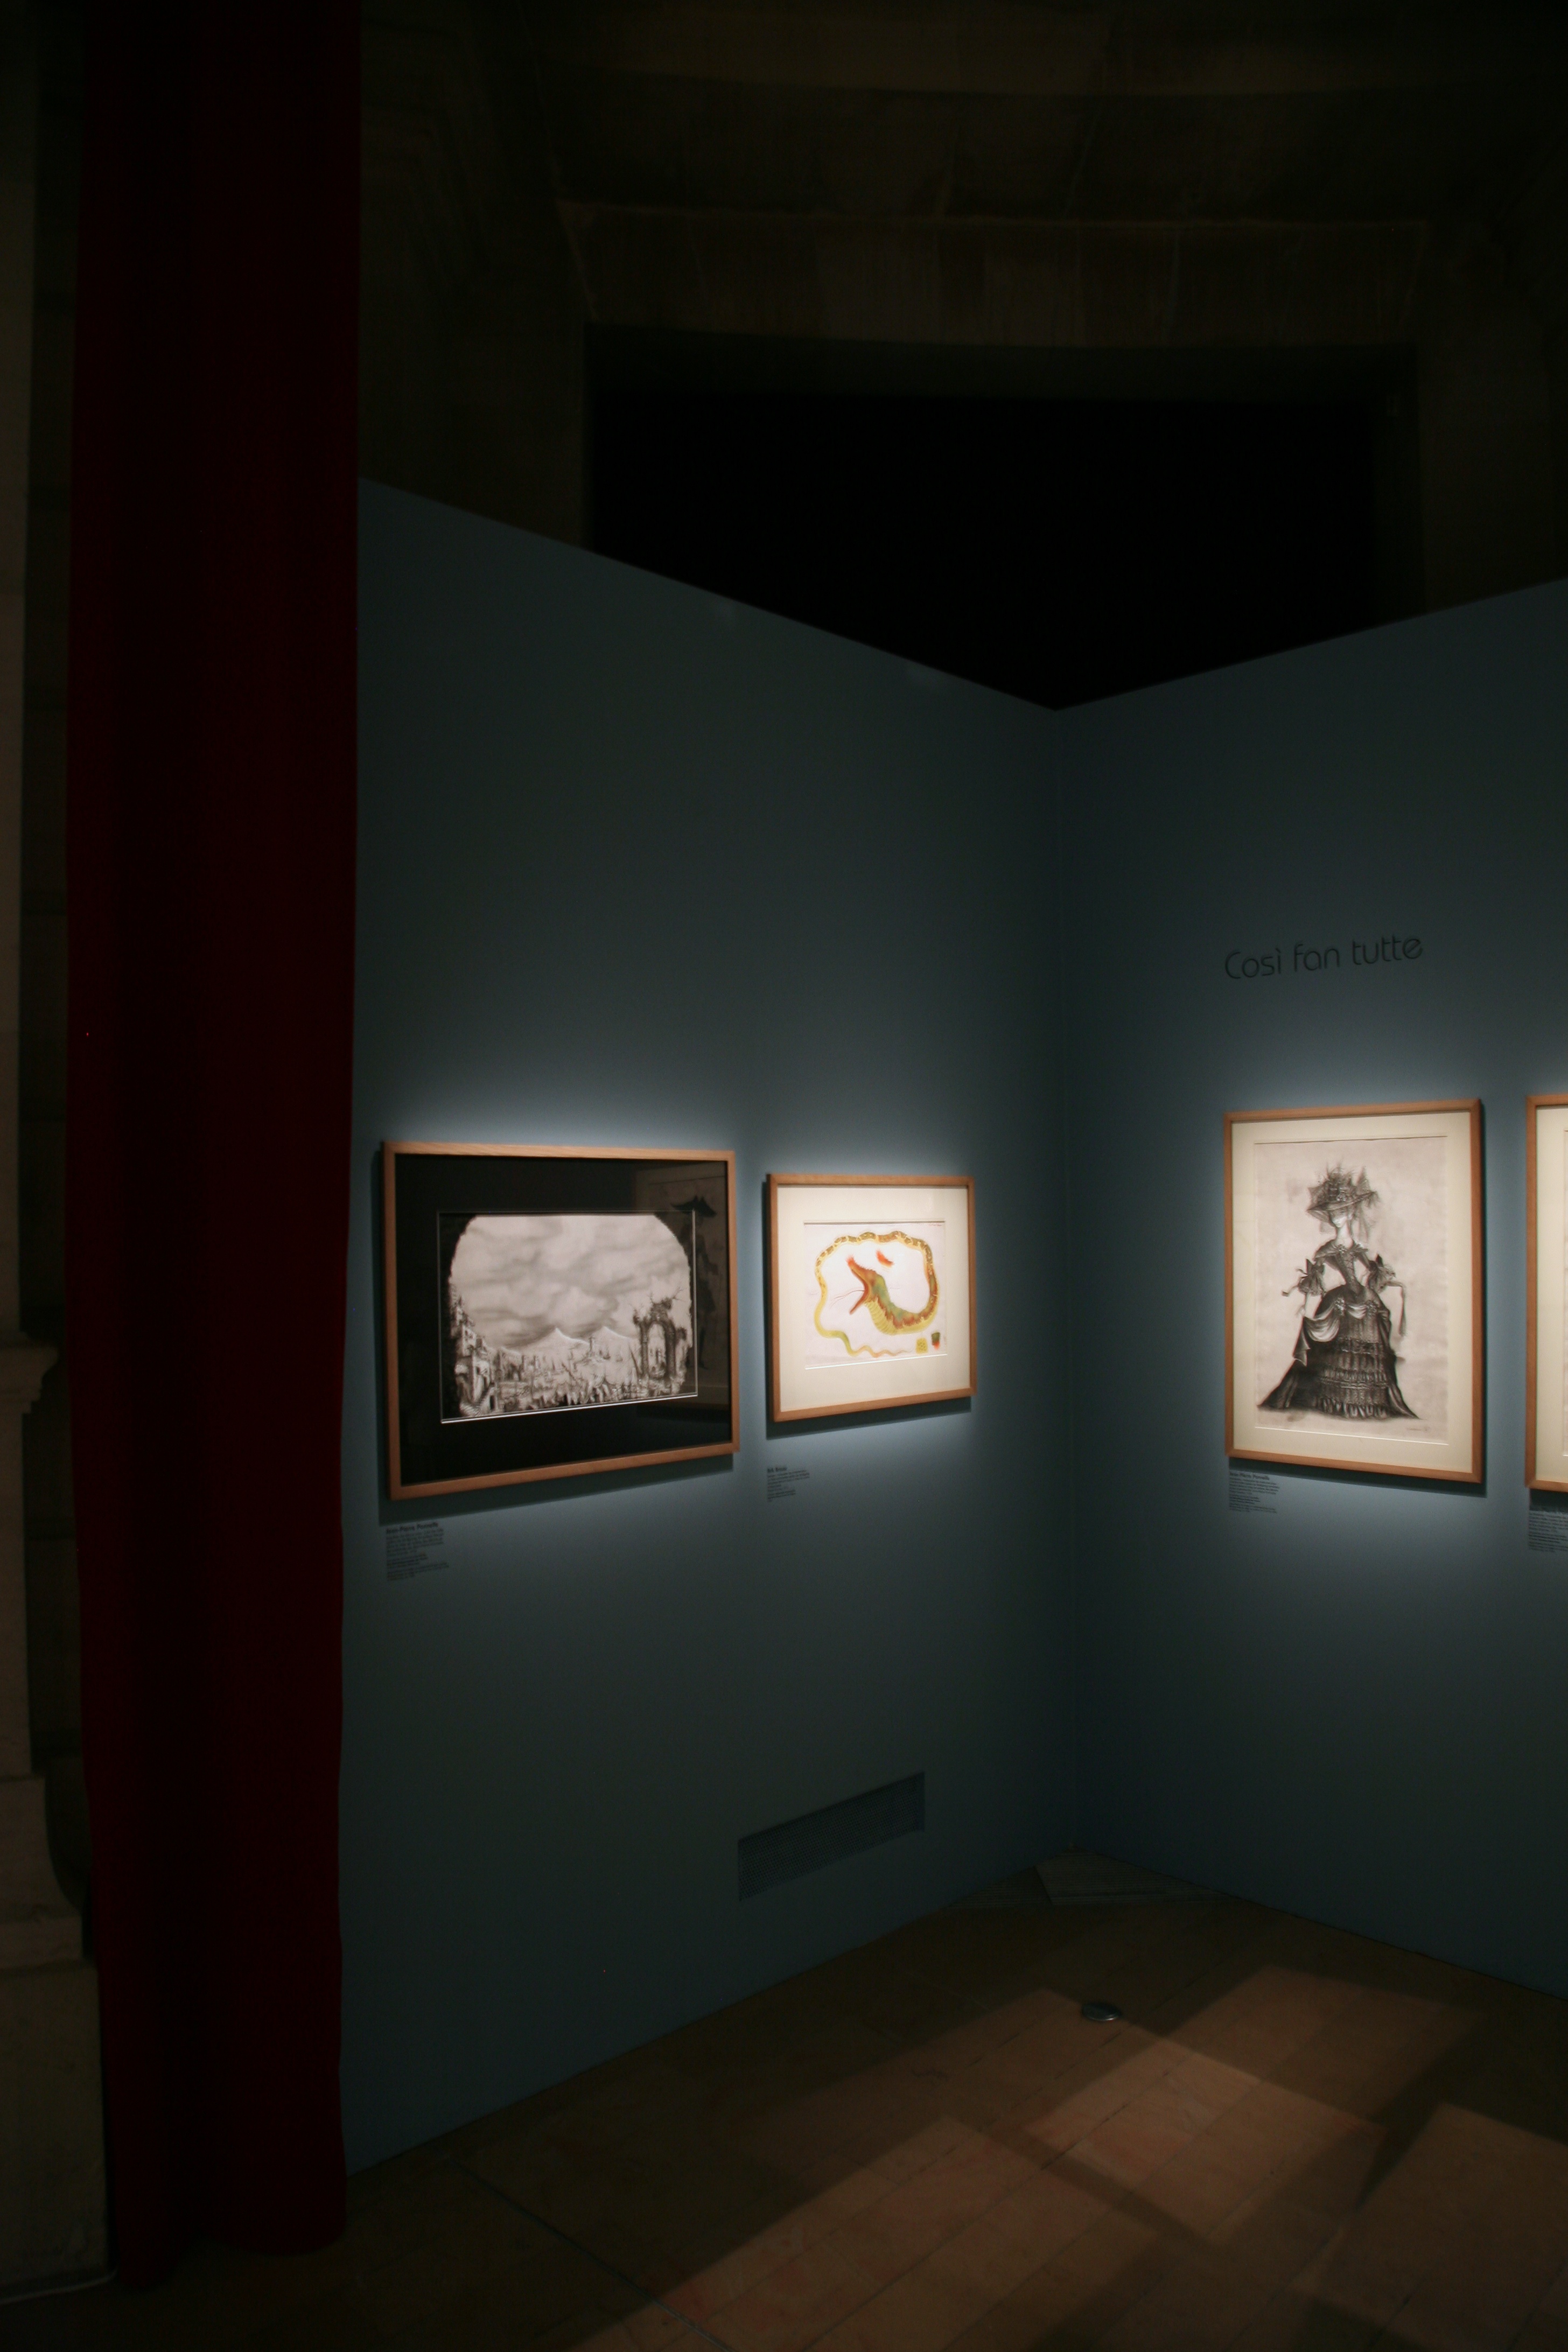
paris, wall, museum, opera, interior design, art, exposition, design, bnf, tourist attraction, exhibition, palaisgarnier, operadeparis, liebermann, rolfliebermann, modern art, art gallery